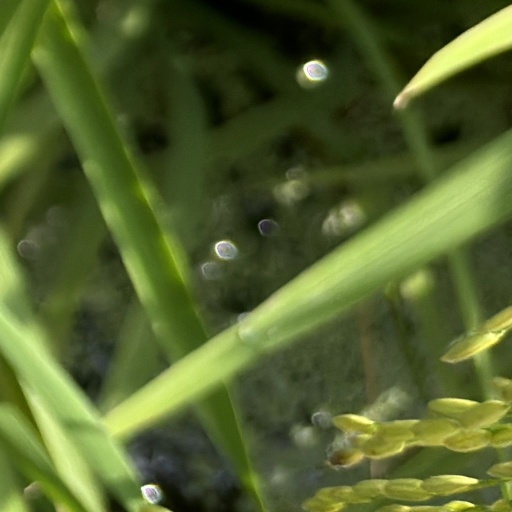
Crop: rice